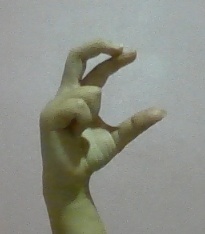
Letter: thal